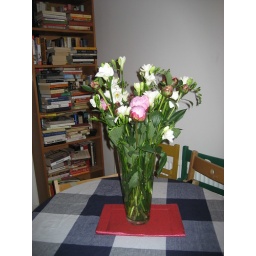
peonies and freesias from columbia road flower market, london in our apartment